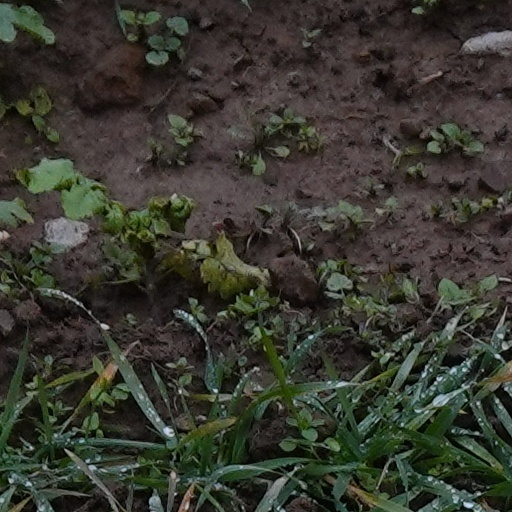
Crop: wheat